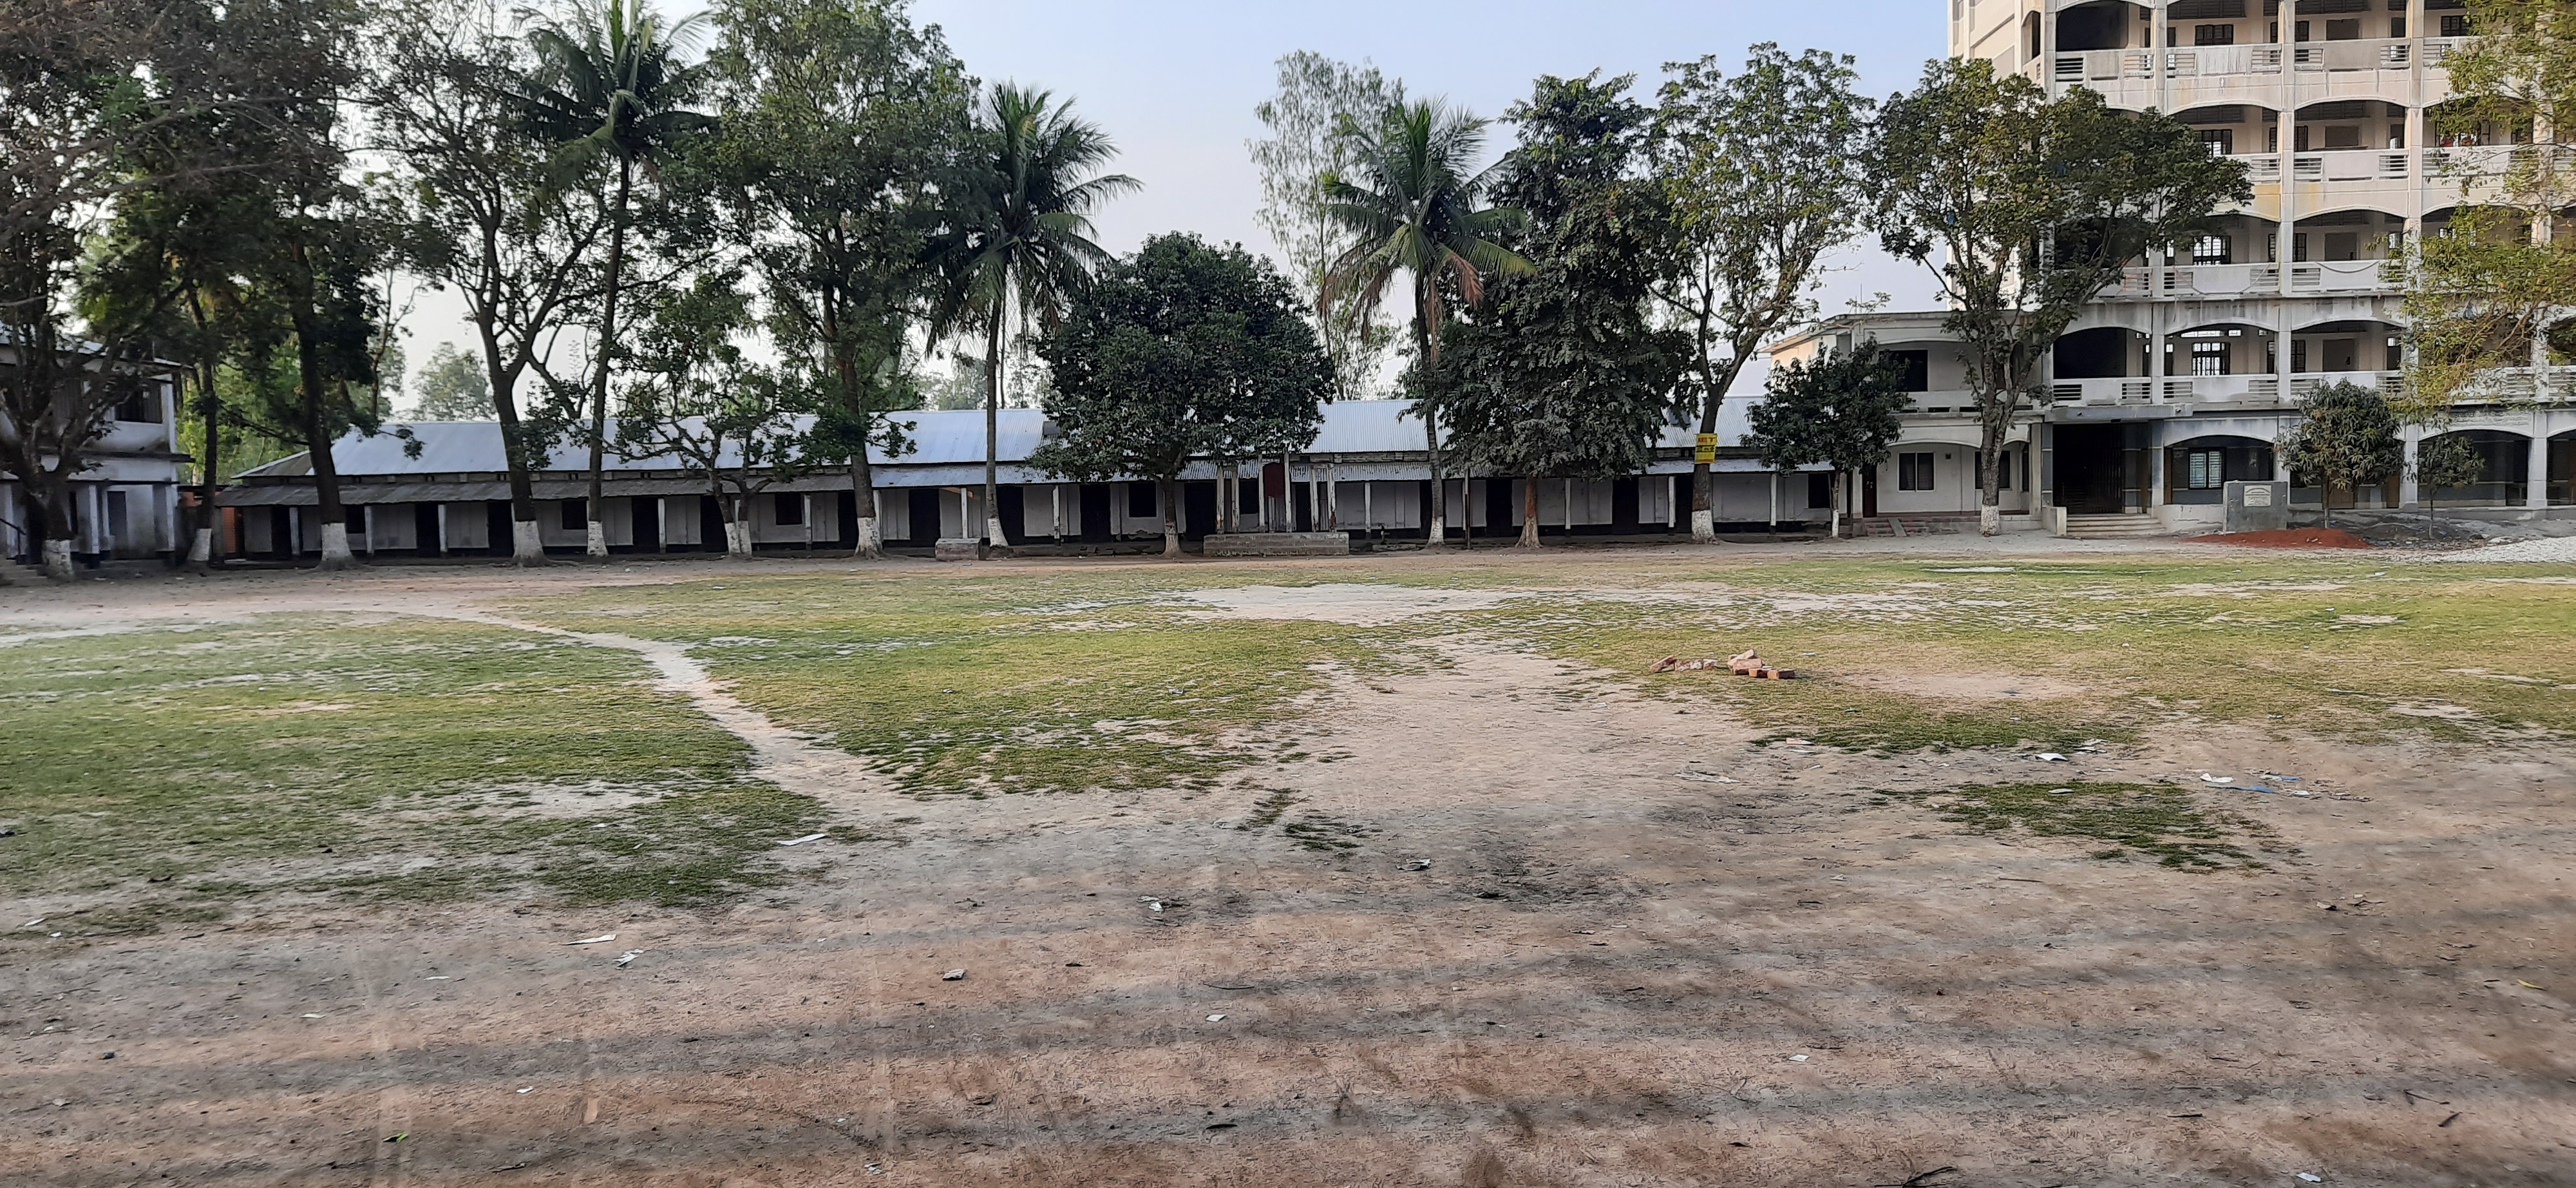
natural, property, tree, house, land lot, architecture, real estate, landscape, building, grass, rural area, soil, home, plant, estate, residential area